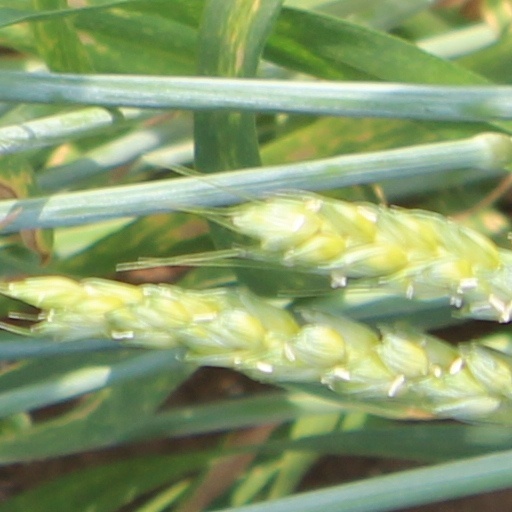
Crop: wheat